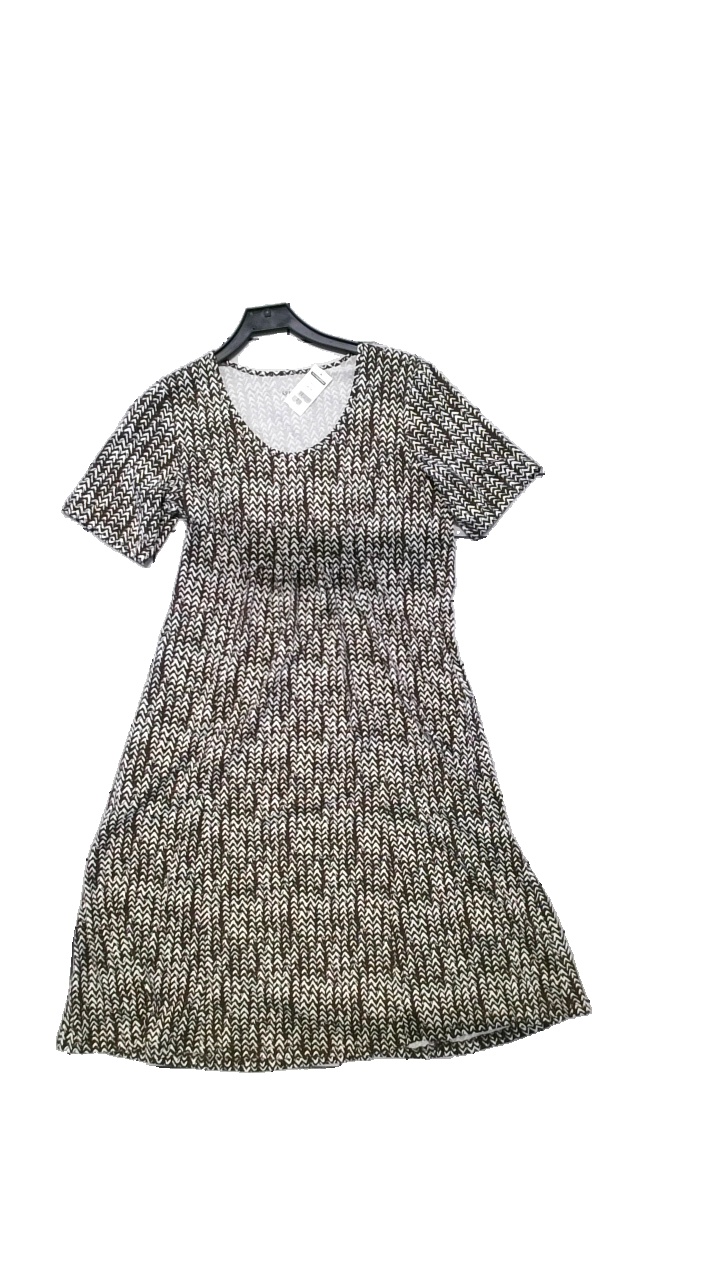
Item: Dress (Ladies)
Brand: Green Cotton By Peter Hahn
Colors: Brown, White
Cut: Loose, Regular, Long
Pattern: Geometric print
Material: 100% cotton
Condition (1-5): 4
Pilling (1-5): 4
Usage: Reuse
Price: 50-100